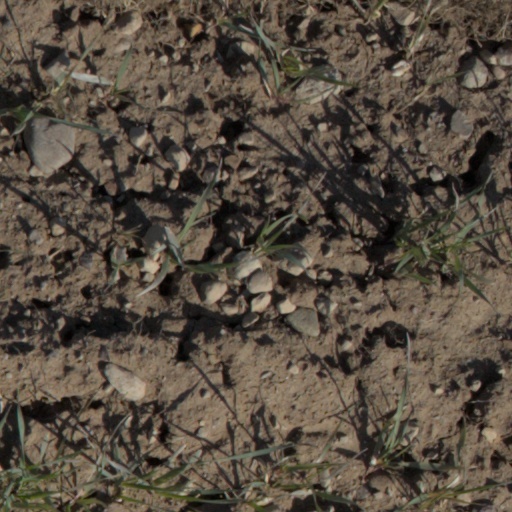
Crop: wheat